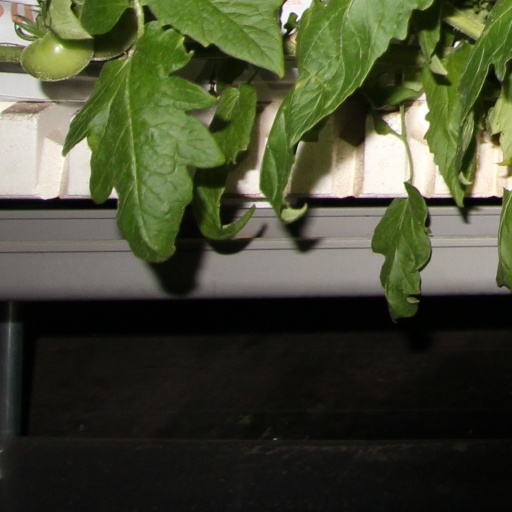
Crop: tomato